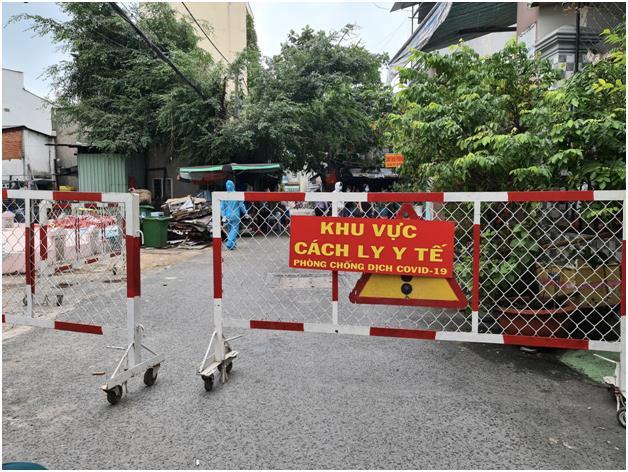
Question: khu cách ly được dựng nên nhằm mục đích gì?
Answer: khu cách ly được dựng nên nhằm phòng chống dịch covid-19